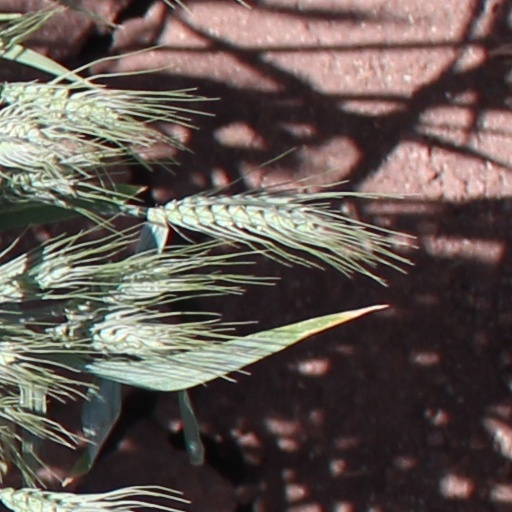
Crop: wheat